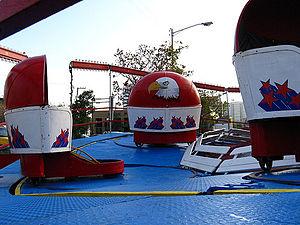
Tilt-A-Whirl est un type d'attraction populaire dans les foires et fêtes foraines mais que l’on trouve aussi dans quelques parcs d'attractions.